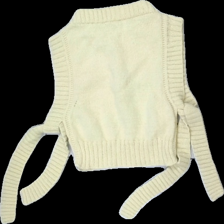
View: back
Type: Vest
Category: Ladies
Brand: Missing
Colors: Yellow
Material: 100% Silk
Cut: C-collar, Cropped
Price range: 100-150
Recommended usage: Reuse
Description: Homemade knitted vest with tie details